Missouri Western State University

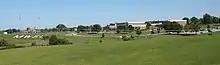
Missouri Western grounds from across Interstate 29 in 2007 prior to construction of the Kansas City Chiefs training camp (to the right of the MWSU sign)

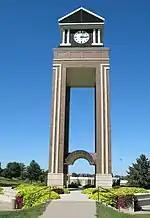
Campus clock

The main buildings of Missouri Western State University are all dedicated to someone who is an important part in MWSU's history.